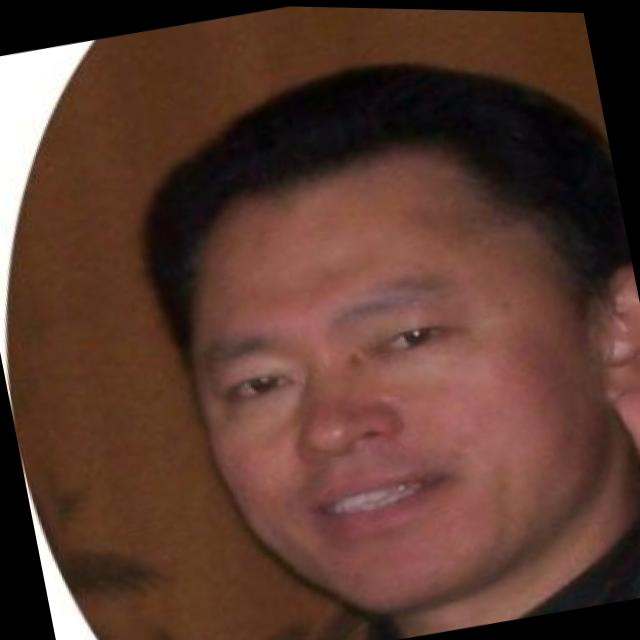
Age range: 45-64